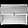
Label: Bag